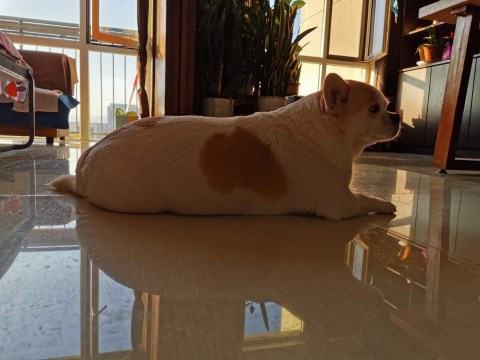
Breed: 3336-n000121-chinese_rural_dog